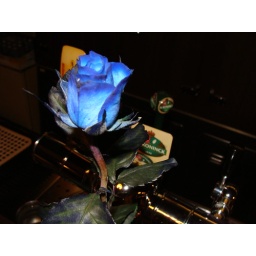
Blue rose in antwerpen bar